Thomas Parlby

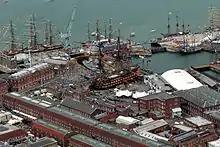
Historic Portsmouth Dockyard, Number 1 Basin and the dry dock group, which today house "HMS Victory" (centre, no.2 dock) and the "Mary Rose" (right, no.3 dock, under white cover), "which complex is widely regarded as the finest example of a dock group of its age".

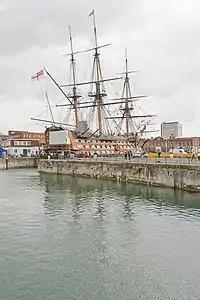
HMS Victory seen across Basin Number 1, Historic Portsmouth Dockyard

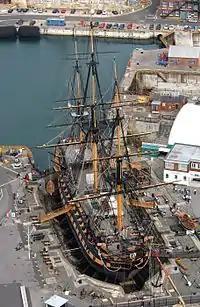
Number 1 Basin and the dry dock group with "HMS Victory"

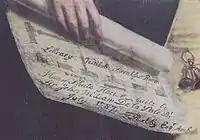
Detail from portrait by Thomas Beach of Sir John de la Pole, 6th Baronet, showing writing on the scroll held in his right hand: ""Plan of Shute House built by Sir John William De la Pole Bt. July 1787, T. Parlby Esqr. Archt.""

Parlby and his brother-in-law James Templer operated as a partnership known as "Templer & Parlby"; they were civil engineering contractors and contractors to the Navy Board. They were working at a time of major expansion in the royal dockyards of Great Britain due to the frequent wars with Spain and France which occurred between 1739 and 1815. Templer died unexpectedly in 1782, when Parlby took over the business. Amongst their works were: